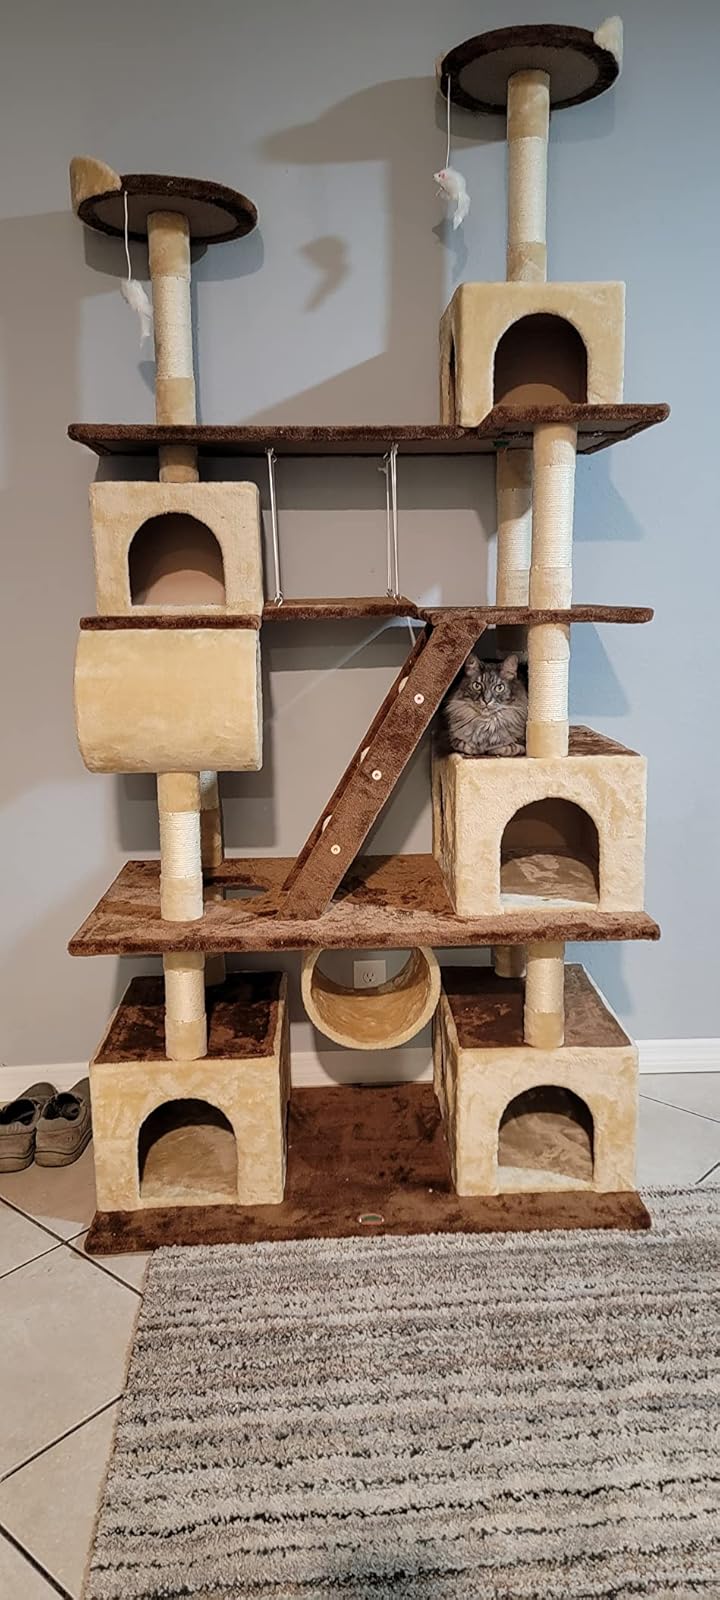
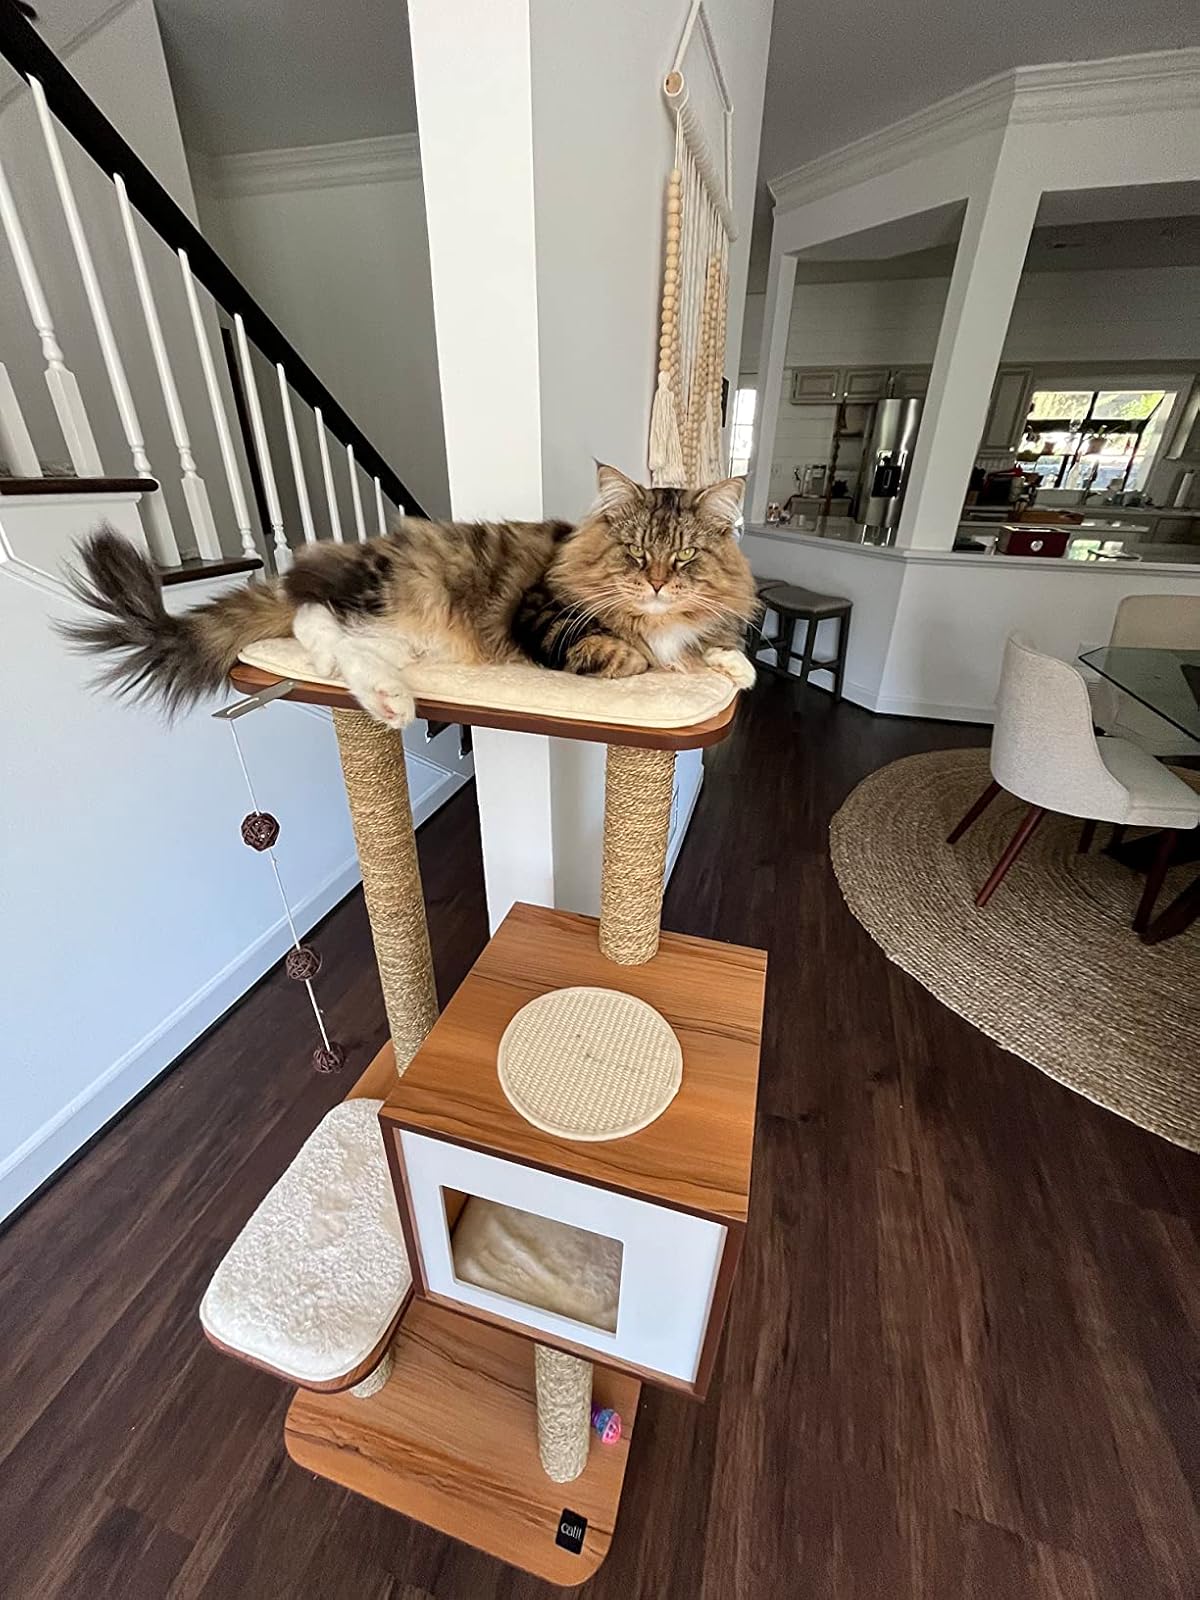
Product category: items_cat tree
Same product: no